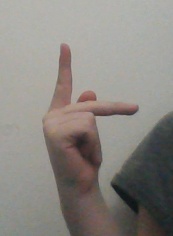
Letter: dha